Modesto Díaz

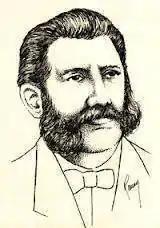
By the end of the 1860's, Díaz began to switch sides to Cuba in the Ten Years' War.

Due to the uprising of October 10, 1868, he was mobilized by the colonial regime and given the mission of defending the Bayamo prison against the Cuban attack on that city, but from the first moments he joined the insurgent forces. Carlos Manuel de Céspedes, Cuba's Father of the Nation, granted him the rank of Lieutenant General. At the head of a group of poorly armed men, he ambushed a Spanish column heading from Manzanillo to Bayamo on the Babatuaba River, forcing it to retreat without achieving its objective of capturing the rebel capital. In November, he attacked the Finca de Chapala, near Jiguaní. A few days later, his military rank was rectified, receiving that of Major General, and he was given command of the forces led by Vicente García González in the territory of Las Tunas. Together with him, he carried out two attacks on the column of the Blas Villate, Count of Valmaceda, when it was advancing from Camagüey to reconquer Bayamo.